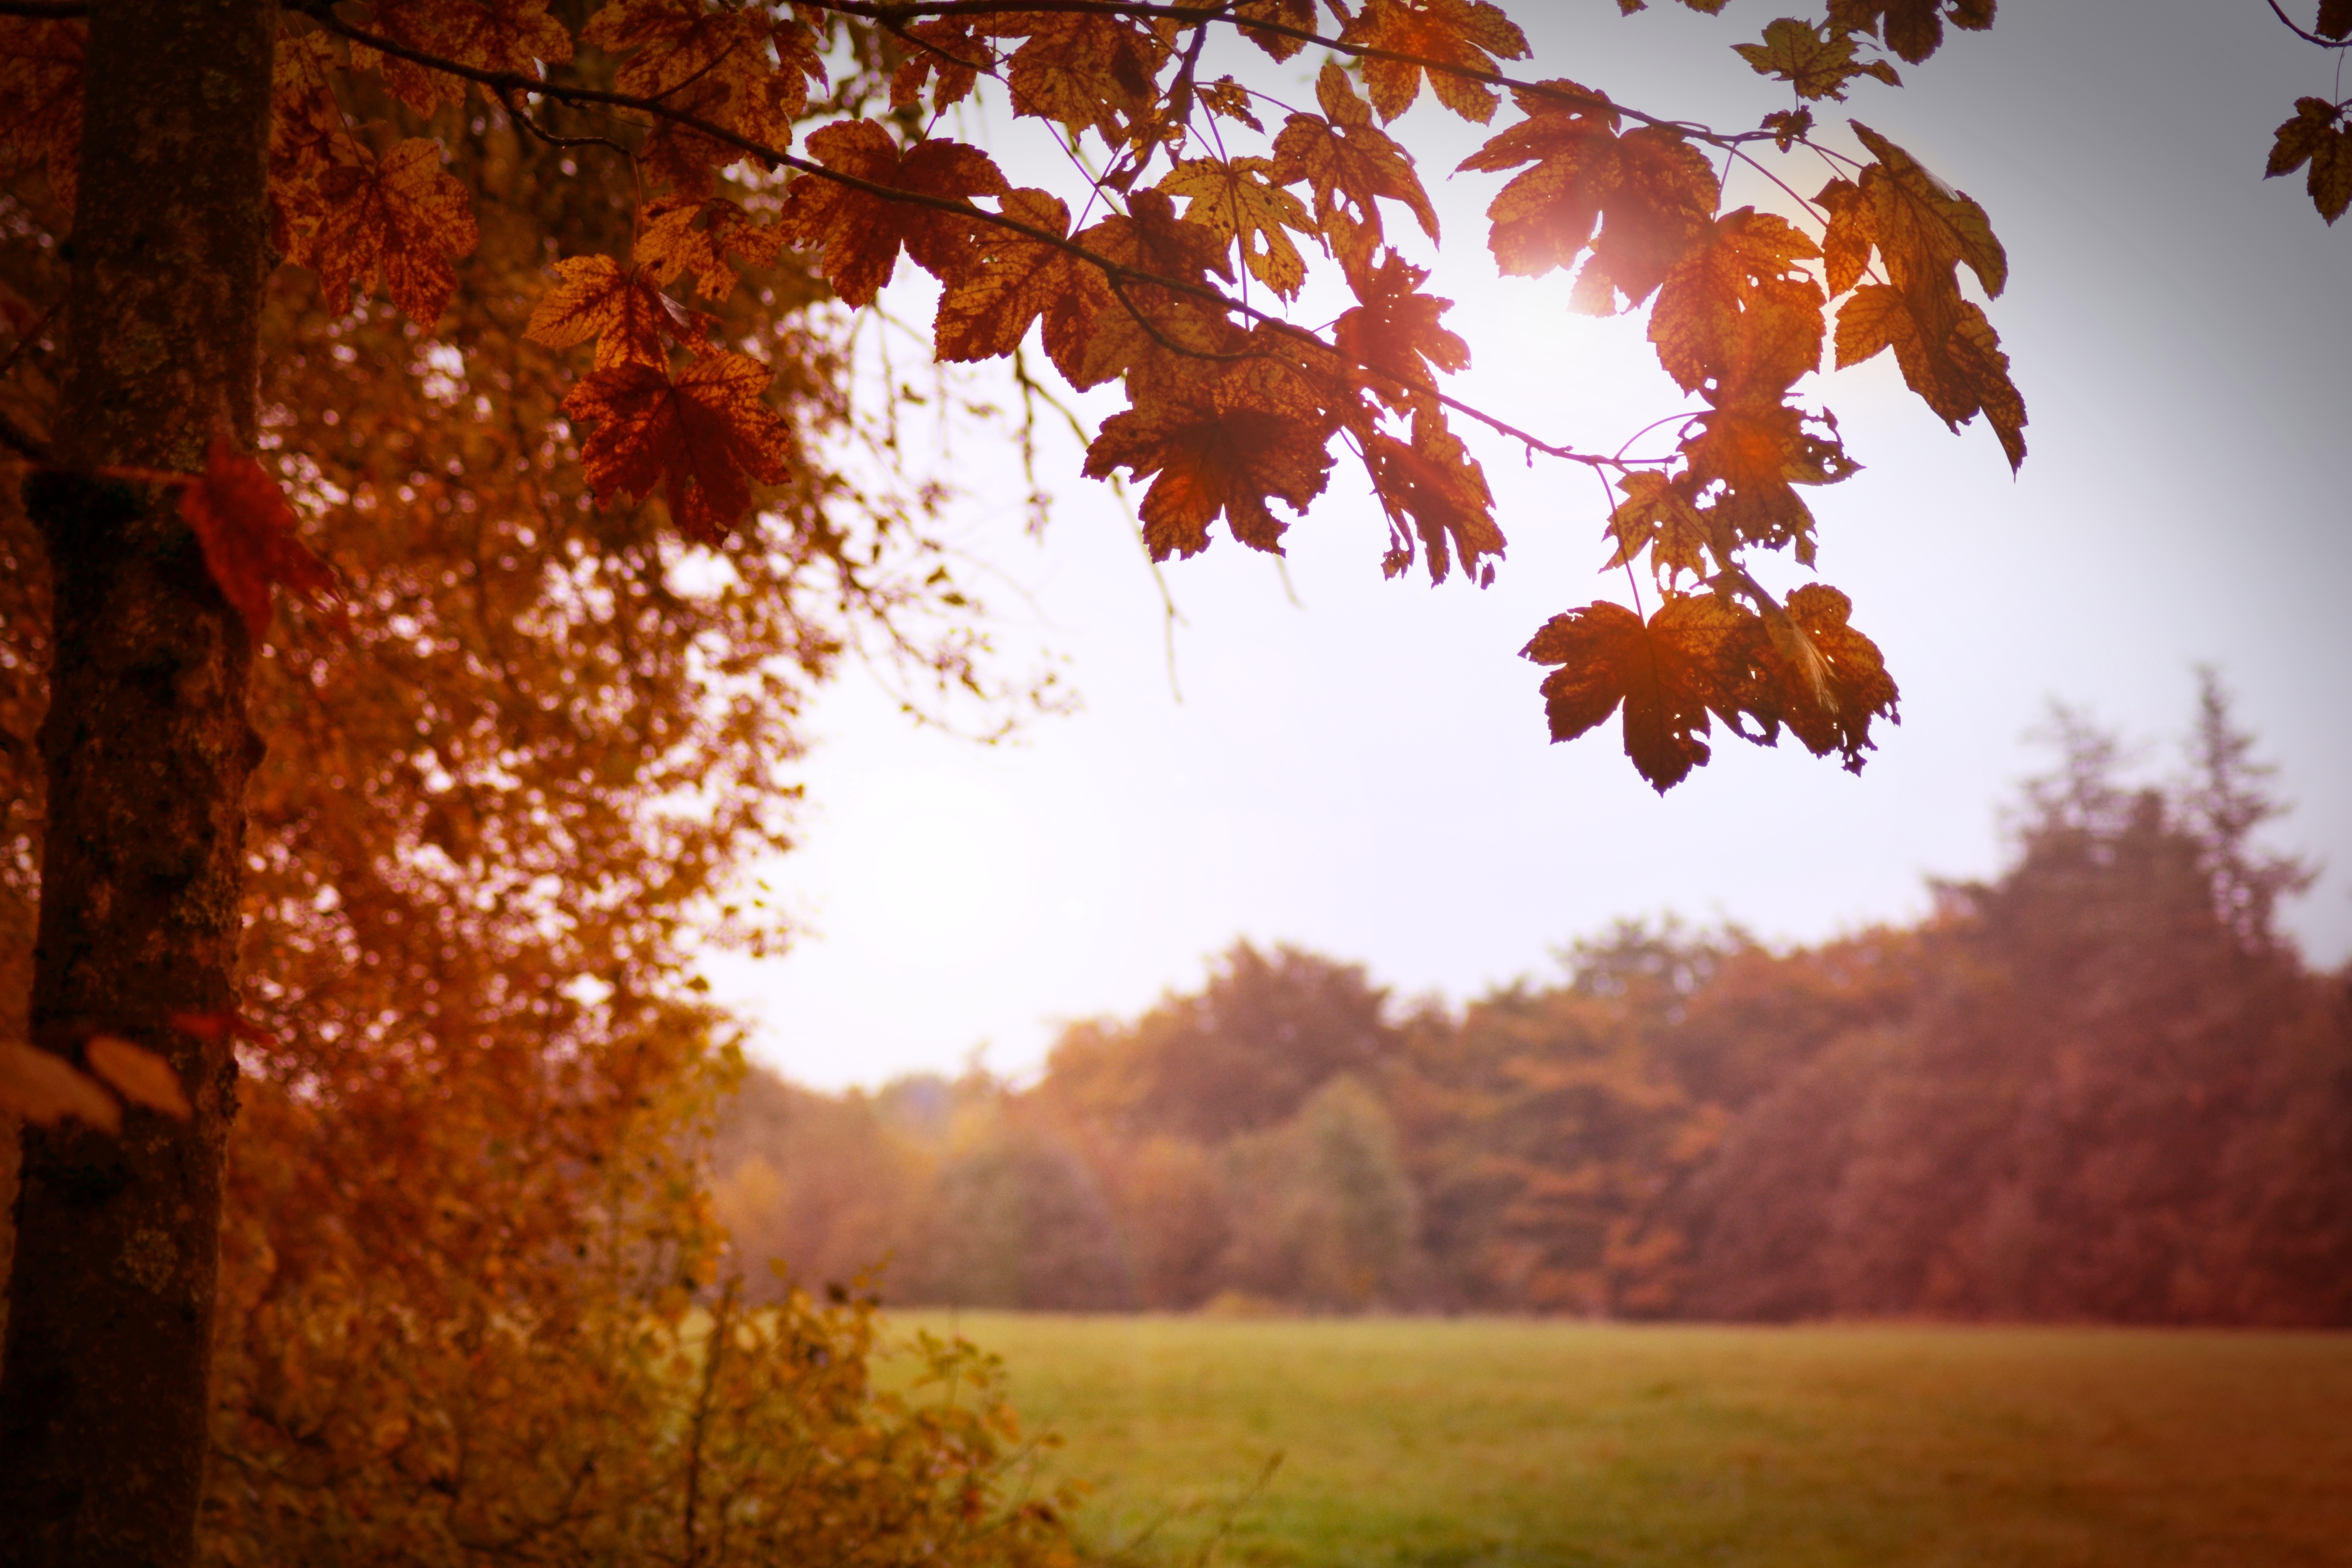
tree, nature, branch, plant, sunlight, morning, leaf, autumn, season, woody plant